Ethel Page

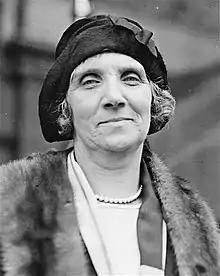
Page circa 1930s

Ethel Esther Page (née Blunt; 20 September 1875 – 26 May 1958) was an Australian nurse and political figure as the first wife of Earle Page, the 11th prime minister of Australia. She supported her husband during his long political career, though never living in Canberra, and was politically active herself, serving on the state executive of the Country Party and as president of its women's section. She was also involved in various community organisations.